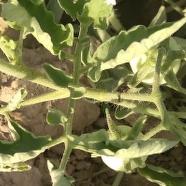
Crop: Tomato
Condition: virosis-d